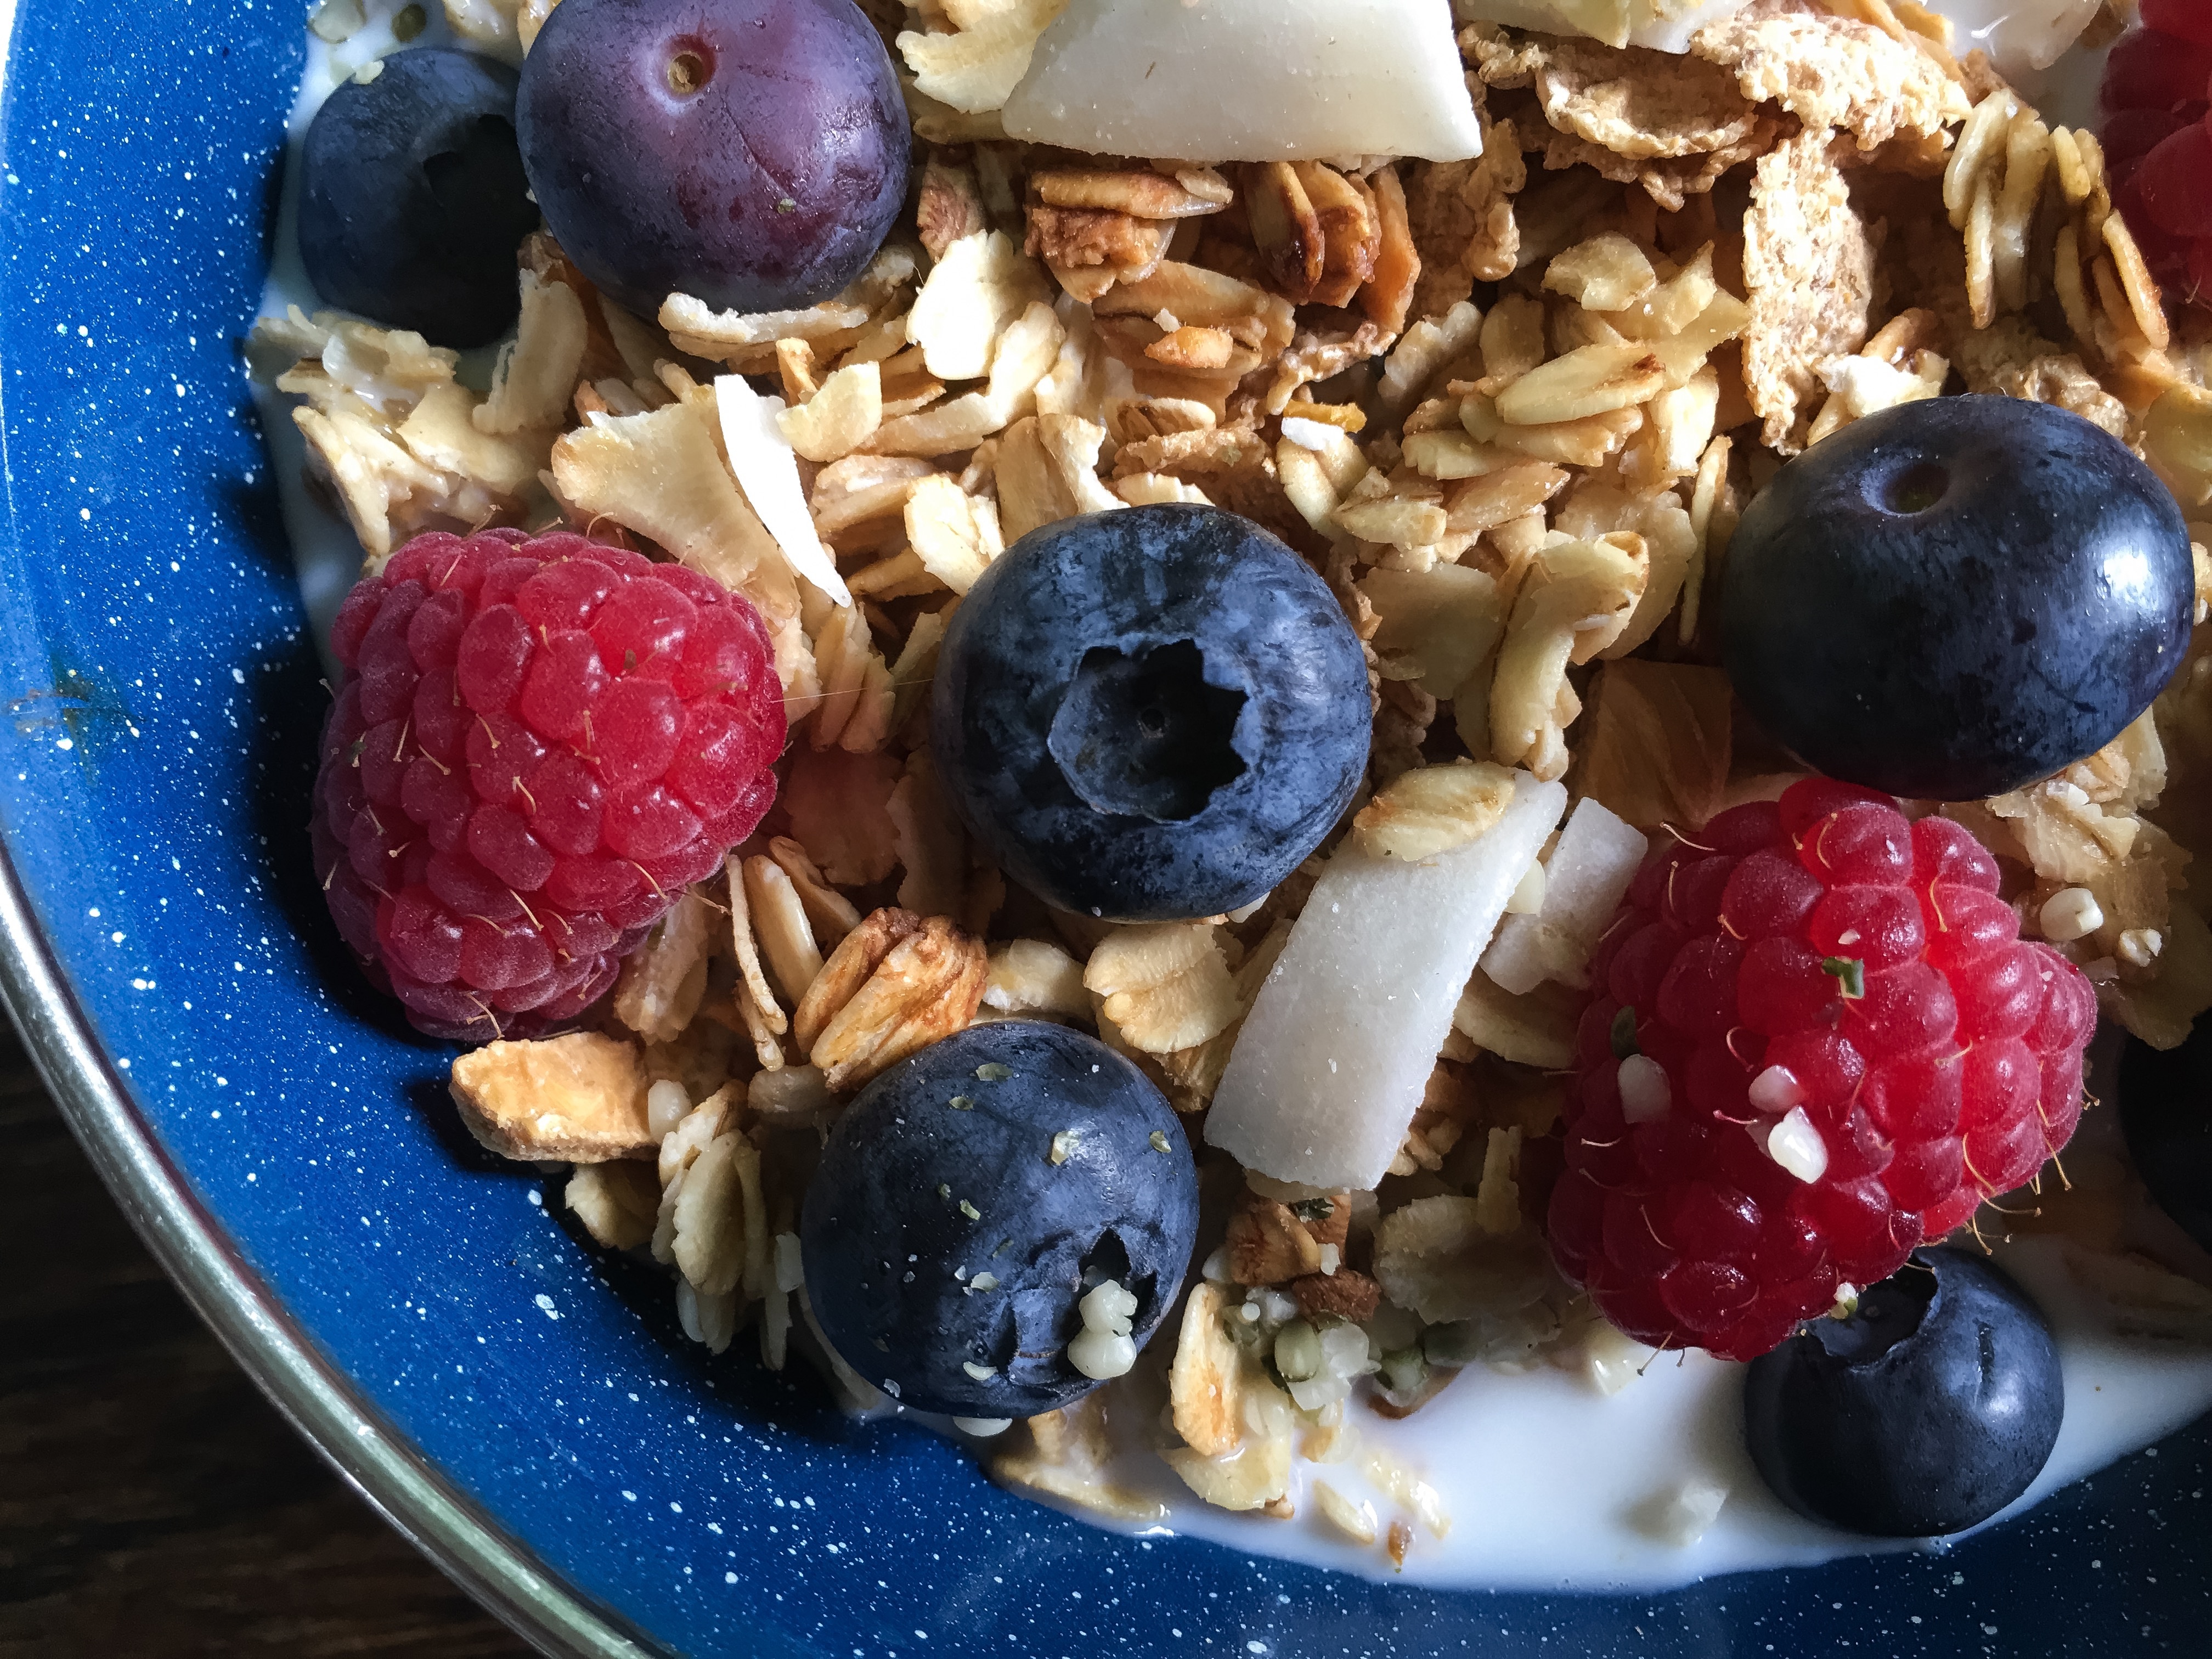
grain, raspberry, fruit, berry, morning, bowl, dish, meal, food, produce, natural, blueberry, fresh, breakfast, milk, healthy, snack, dessert, cuisine, delicious, dairy product, cereal, granola, blueberries, raspberries, local, fibre, vegetarian food, diet, organic, crunchy, nutritious, muesli, breakfast cereal, healthy snack, snack food